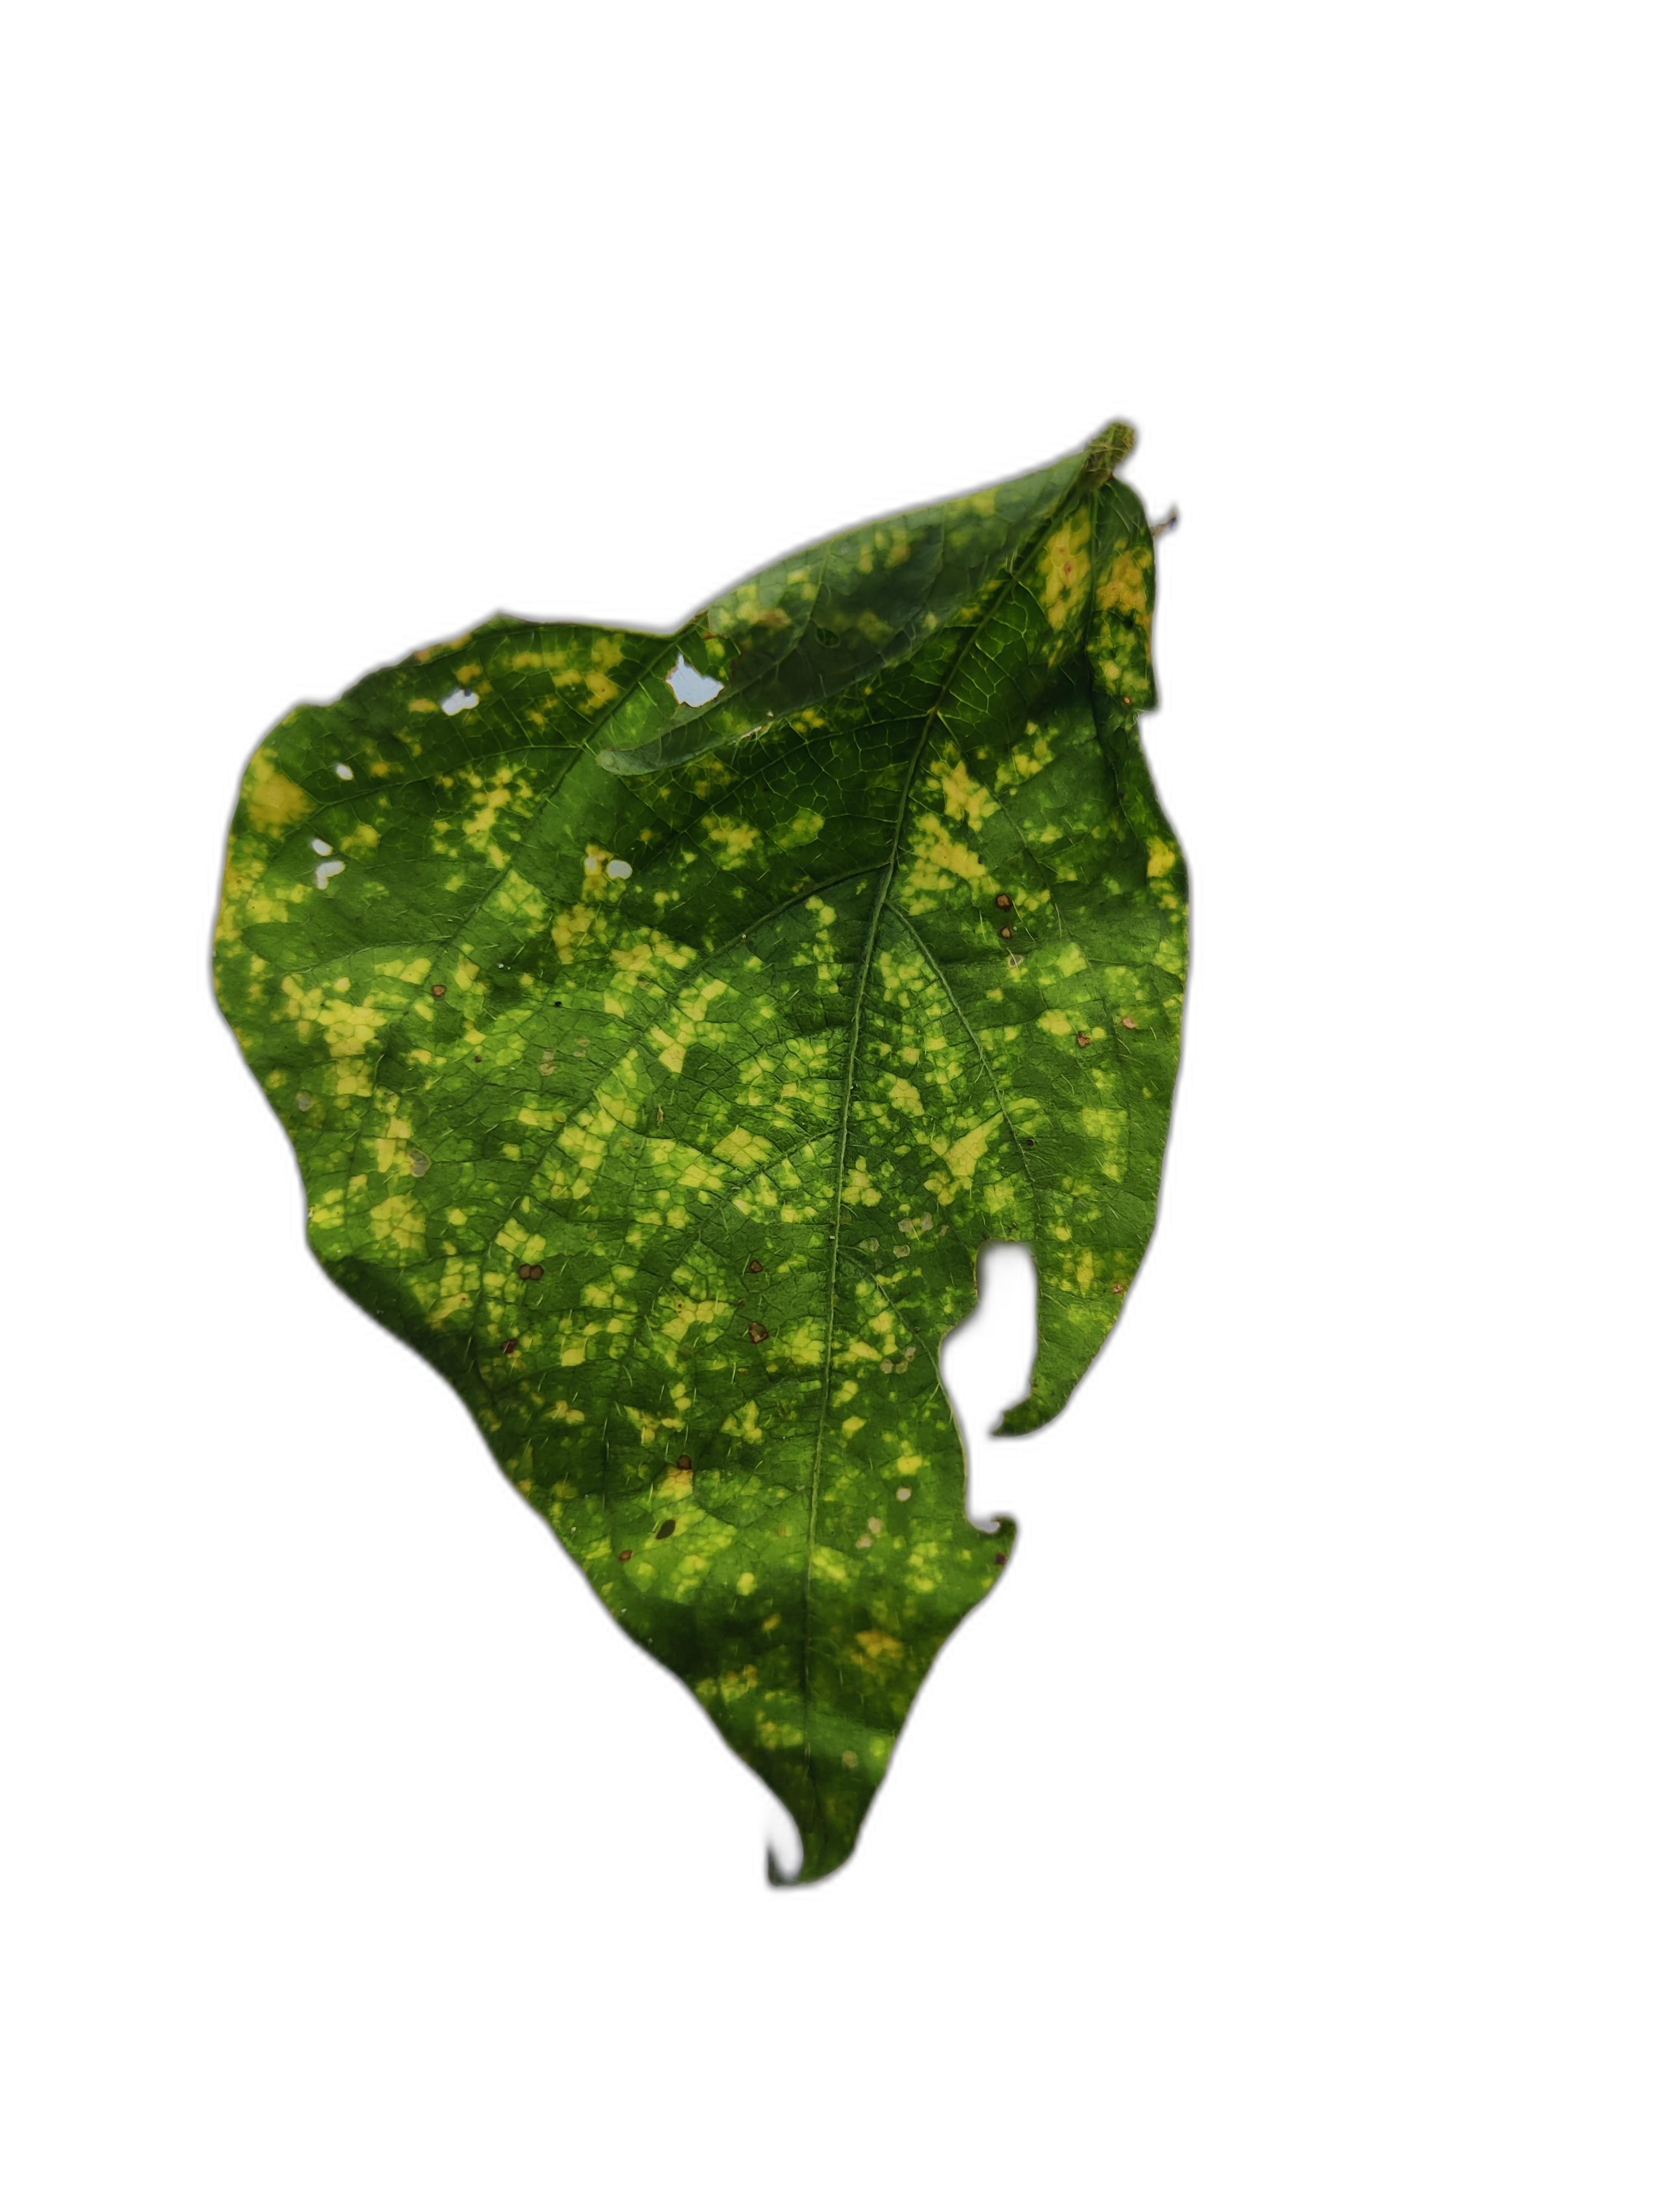
Label: Yellow Mosaic